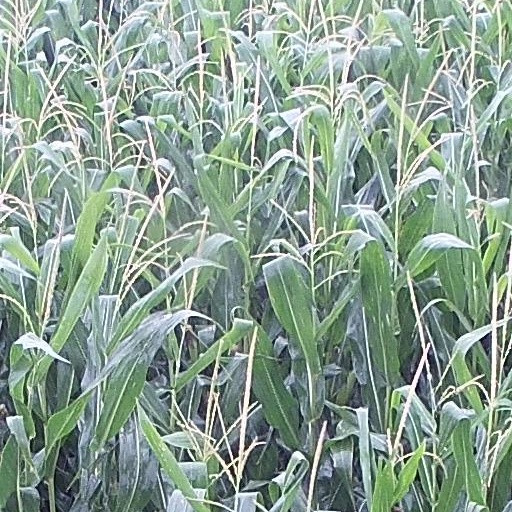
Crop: maize; corn